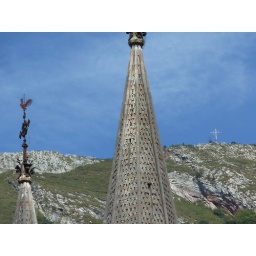
View of a tiny white cross, in the middle left of the photograph. It was located all the way on top of the mountain